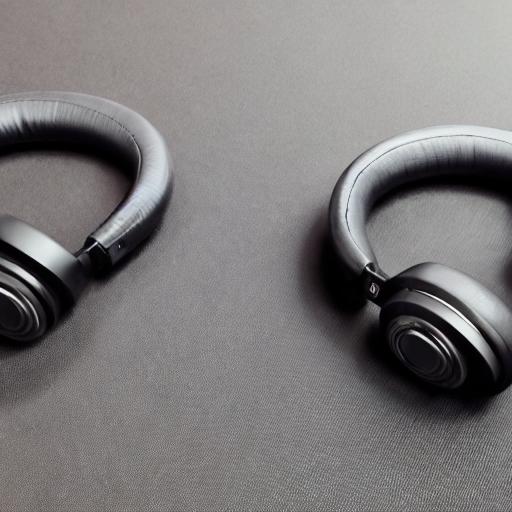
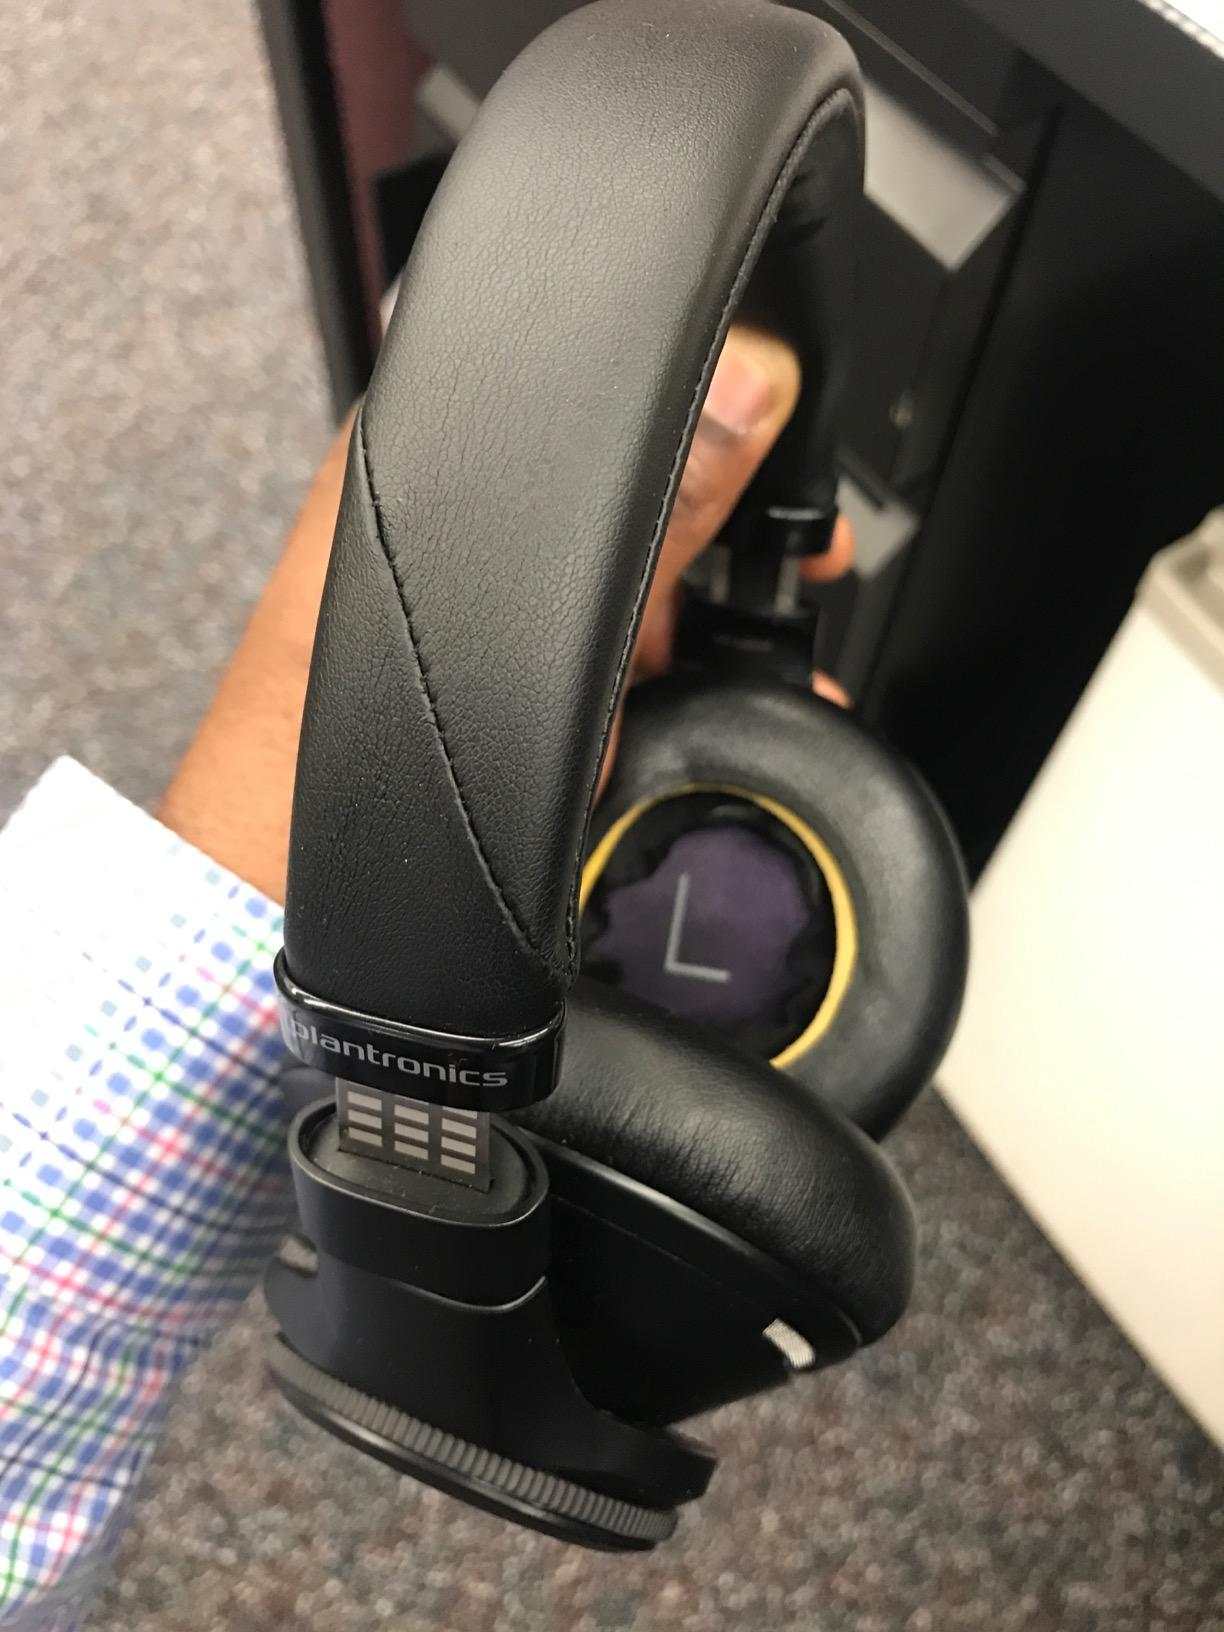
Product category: headphones
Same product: no